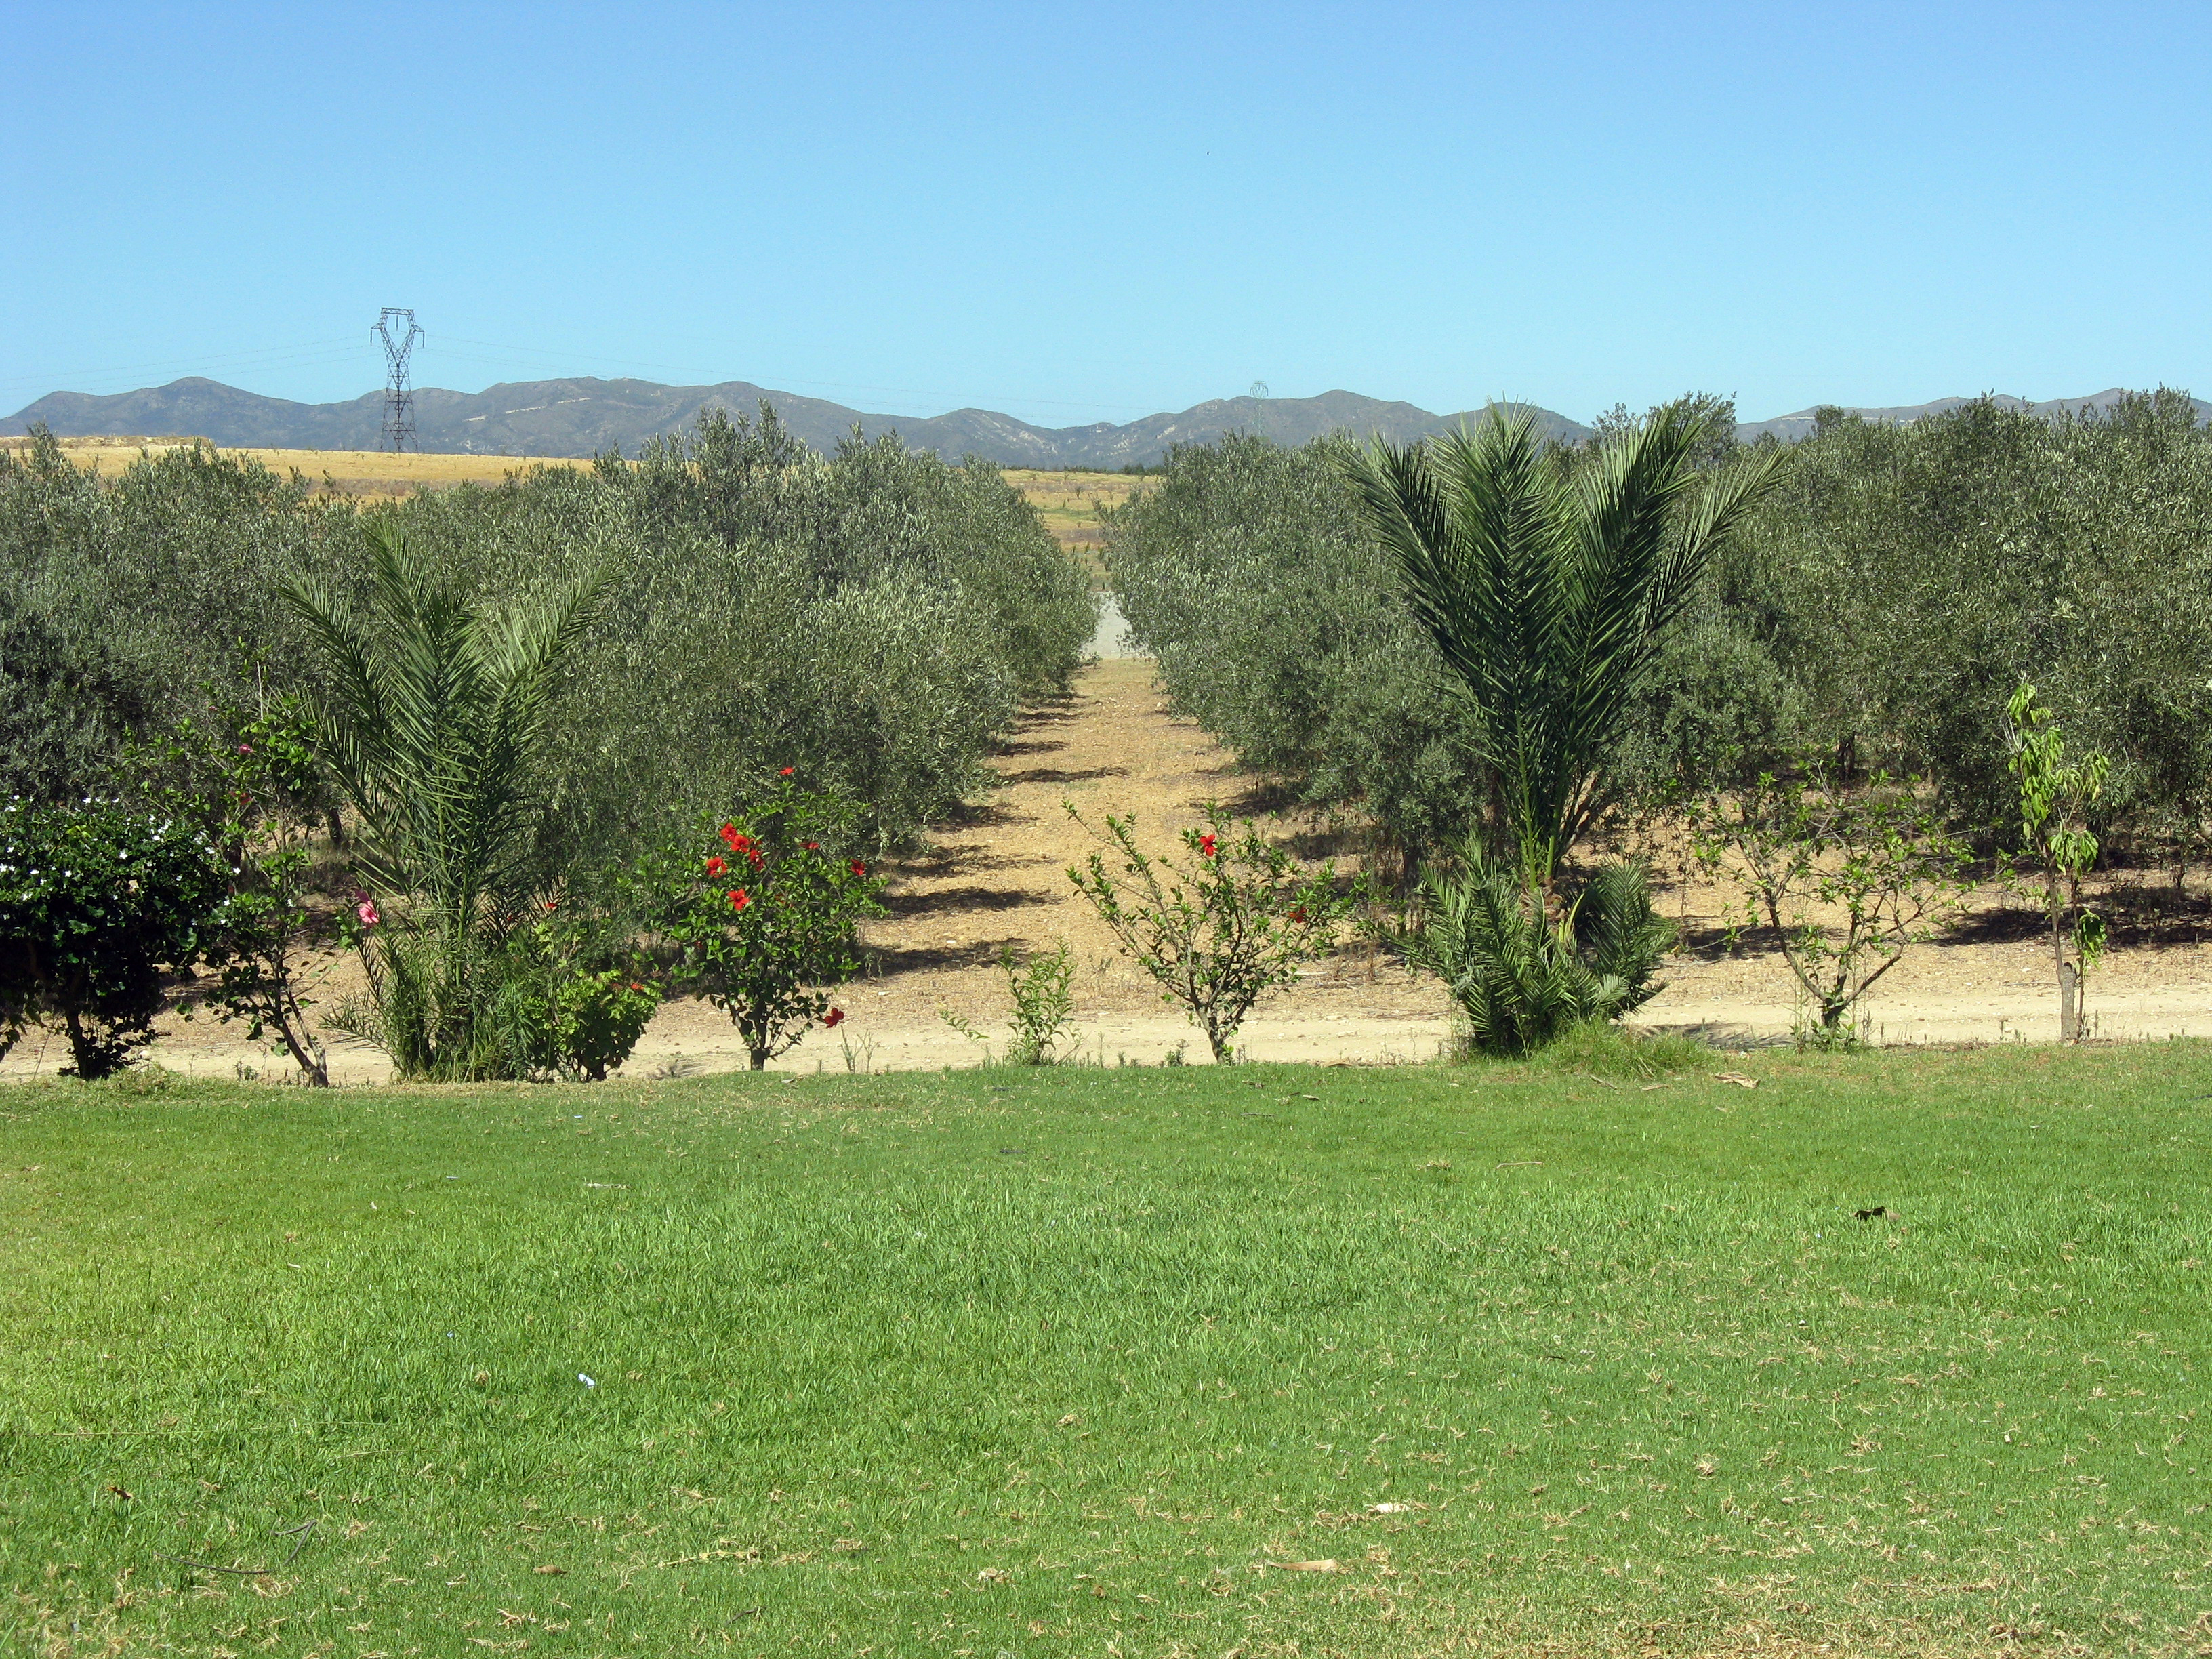
nature, field, vegetation, grassland, tree, ecosystem, pasture, nature reserve, meadow, grass, agriculture, rural area, land lot, prairie, sky, shrubland, landscape, biome, farm, grass family, lawn, hill, plant, village, crop, plantation, plain, shrub, grove, plant community, garden, ecoregion, landscaping, estate